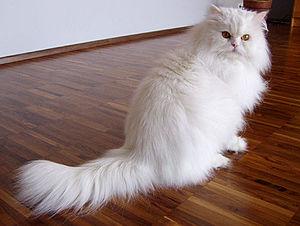
Un chat persan «
Le patron désigne les motifs présents sur la robe d'un chat. Le patron s'allie à la couleur pour définir la robe du chat. Un chat peut ainsi être uni, tigré, tacheté, bicolore, etc. La robe du chat est un critère de sélection important pour de nombreuses races de chat et constitue une part importante de l'élevage félin.
La couleur de la robe du chat désigne les huit à neuf couleurs que peuvent prendre les robes des chats et qui s'allient au patron. Les couleurs de bases du chat sont le noir, le chocolat, le cannelle et le roux. Des gènes dits « de dilution » modifient la couleur de base pour donner respectivement le bleu, le lilas, le faon et le crème. La robe du chat est un critère de sélection important pour de nombreuses races de chat et constitue une part importante de l'élevage félin.
Les chats se distinguent par une grande variété de pelages tant en termes de couleurs, de motifs que de longueurs de poils. On parle alors de « robe ».